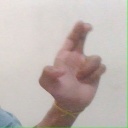
अक्षर: आ